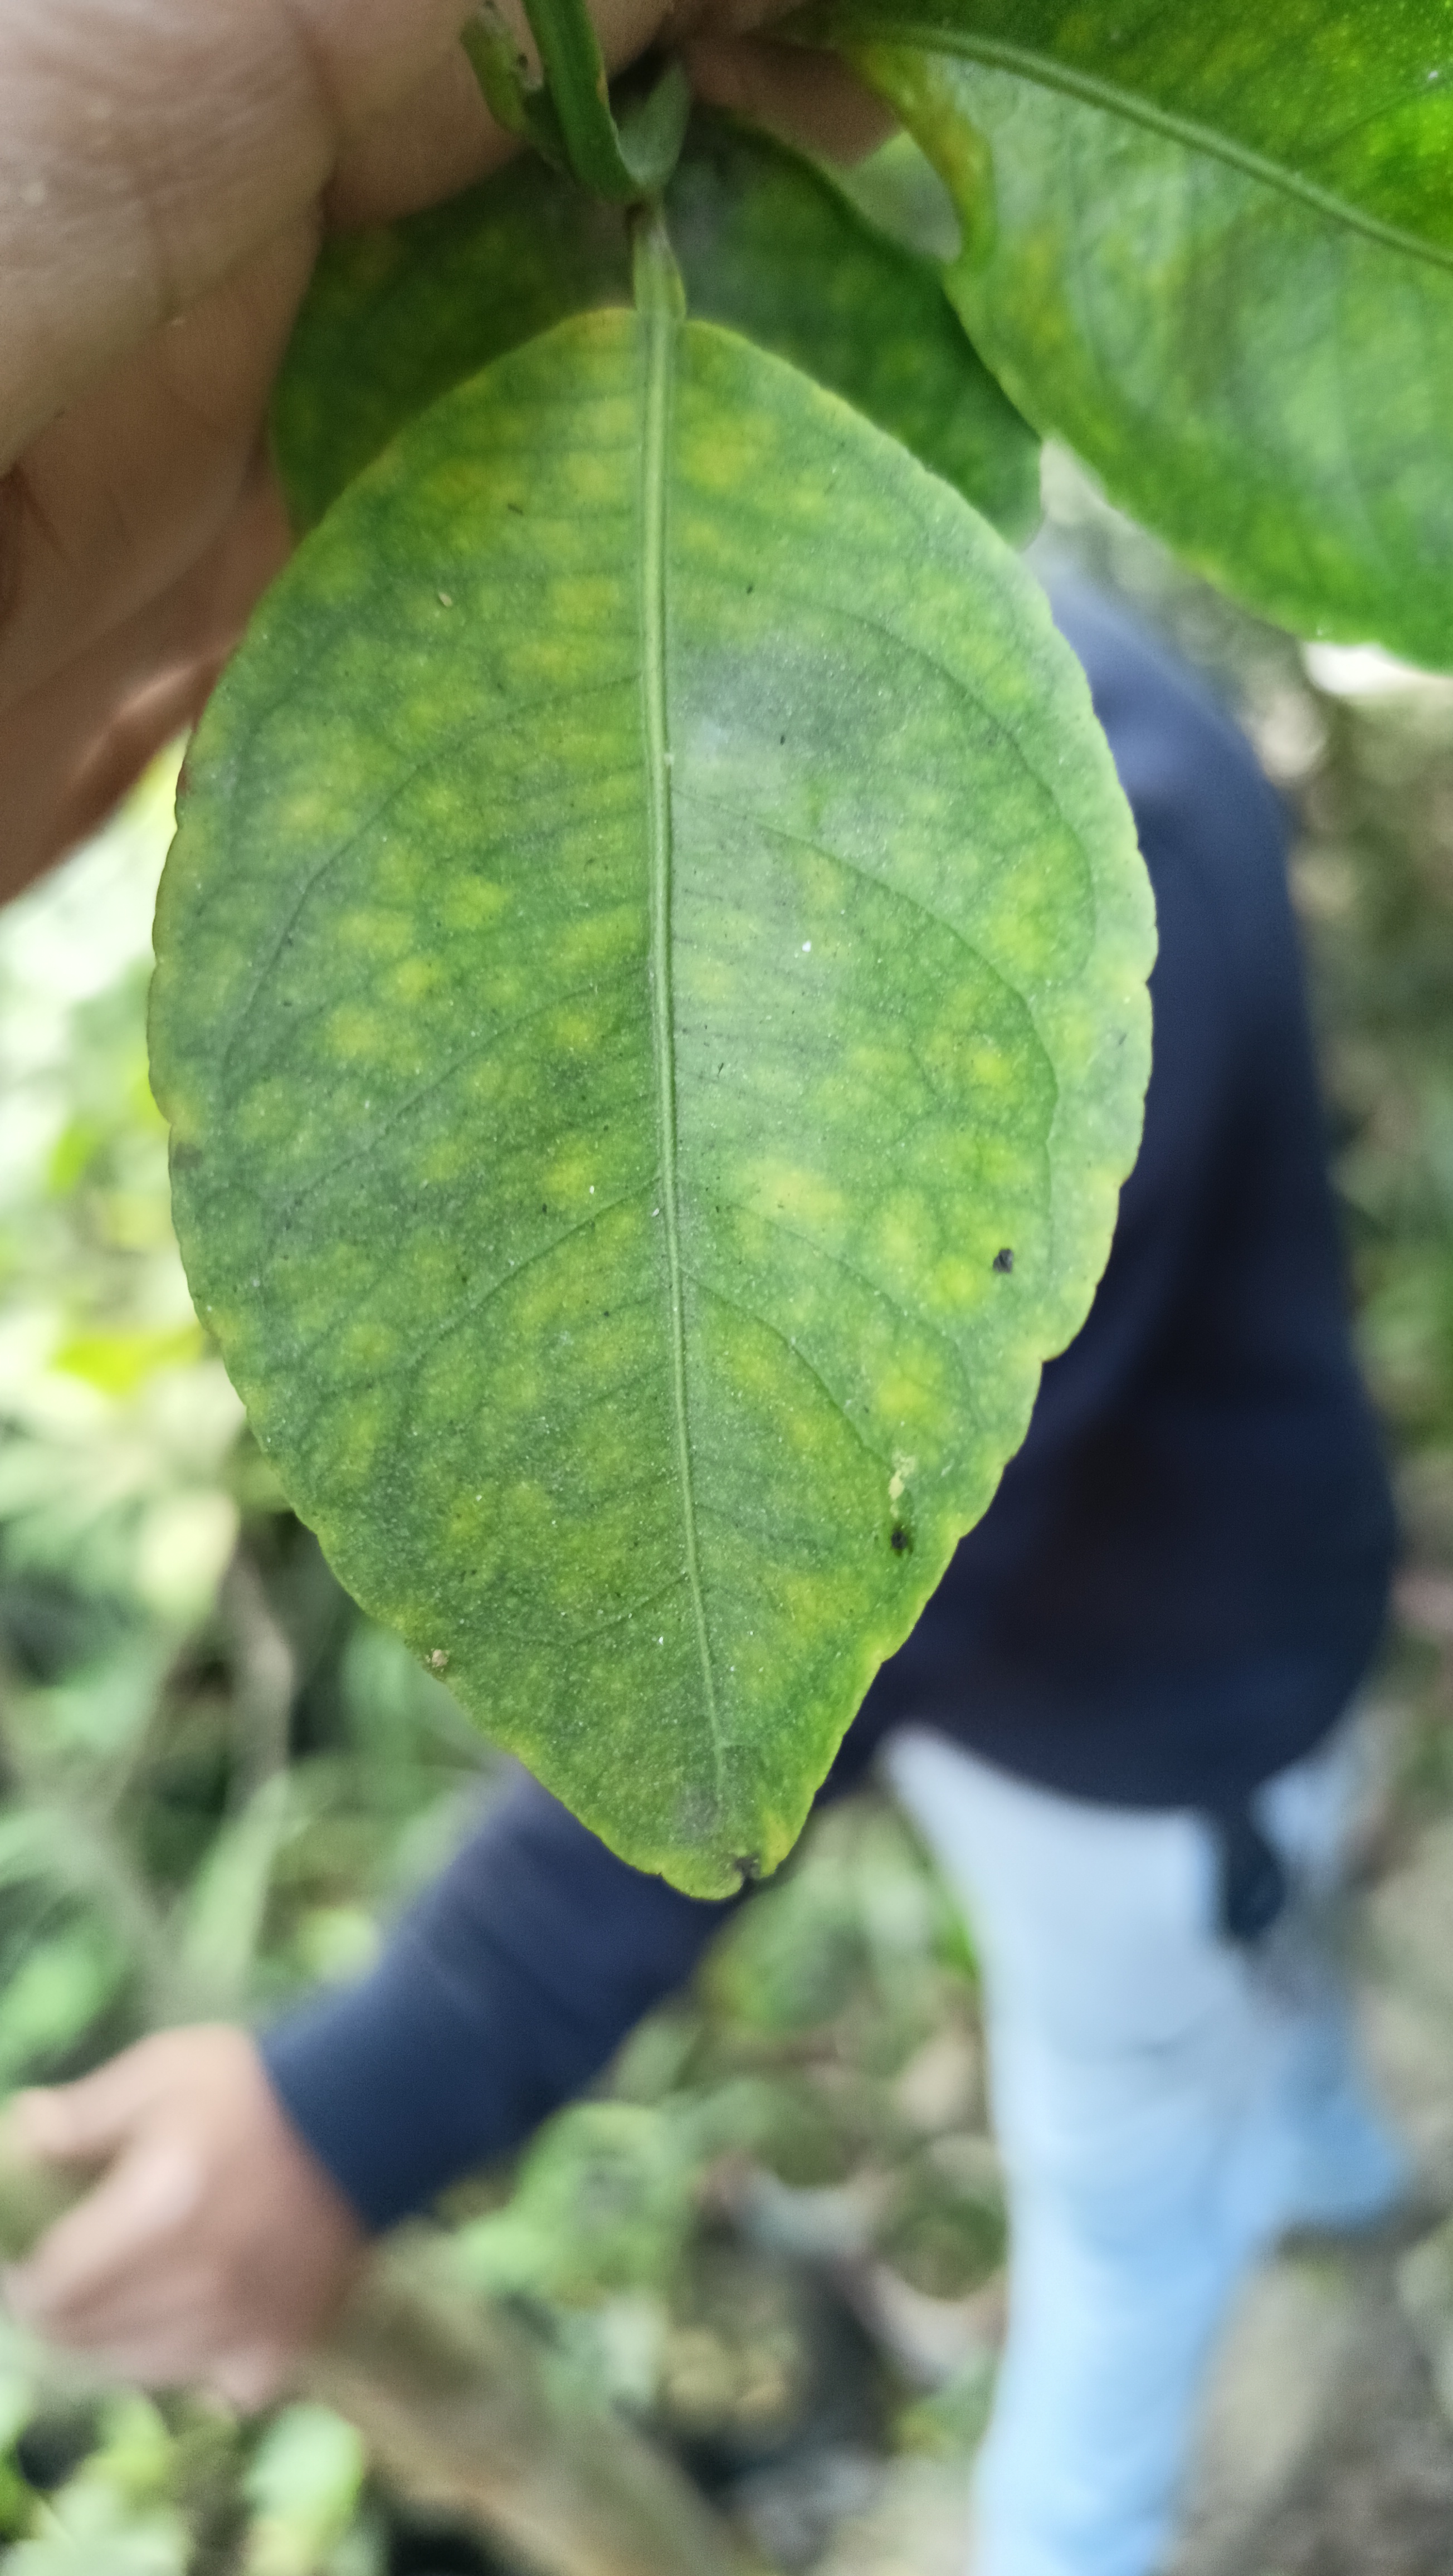
Mandarin leaf variety: China Mishti